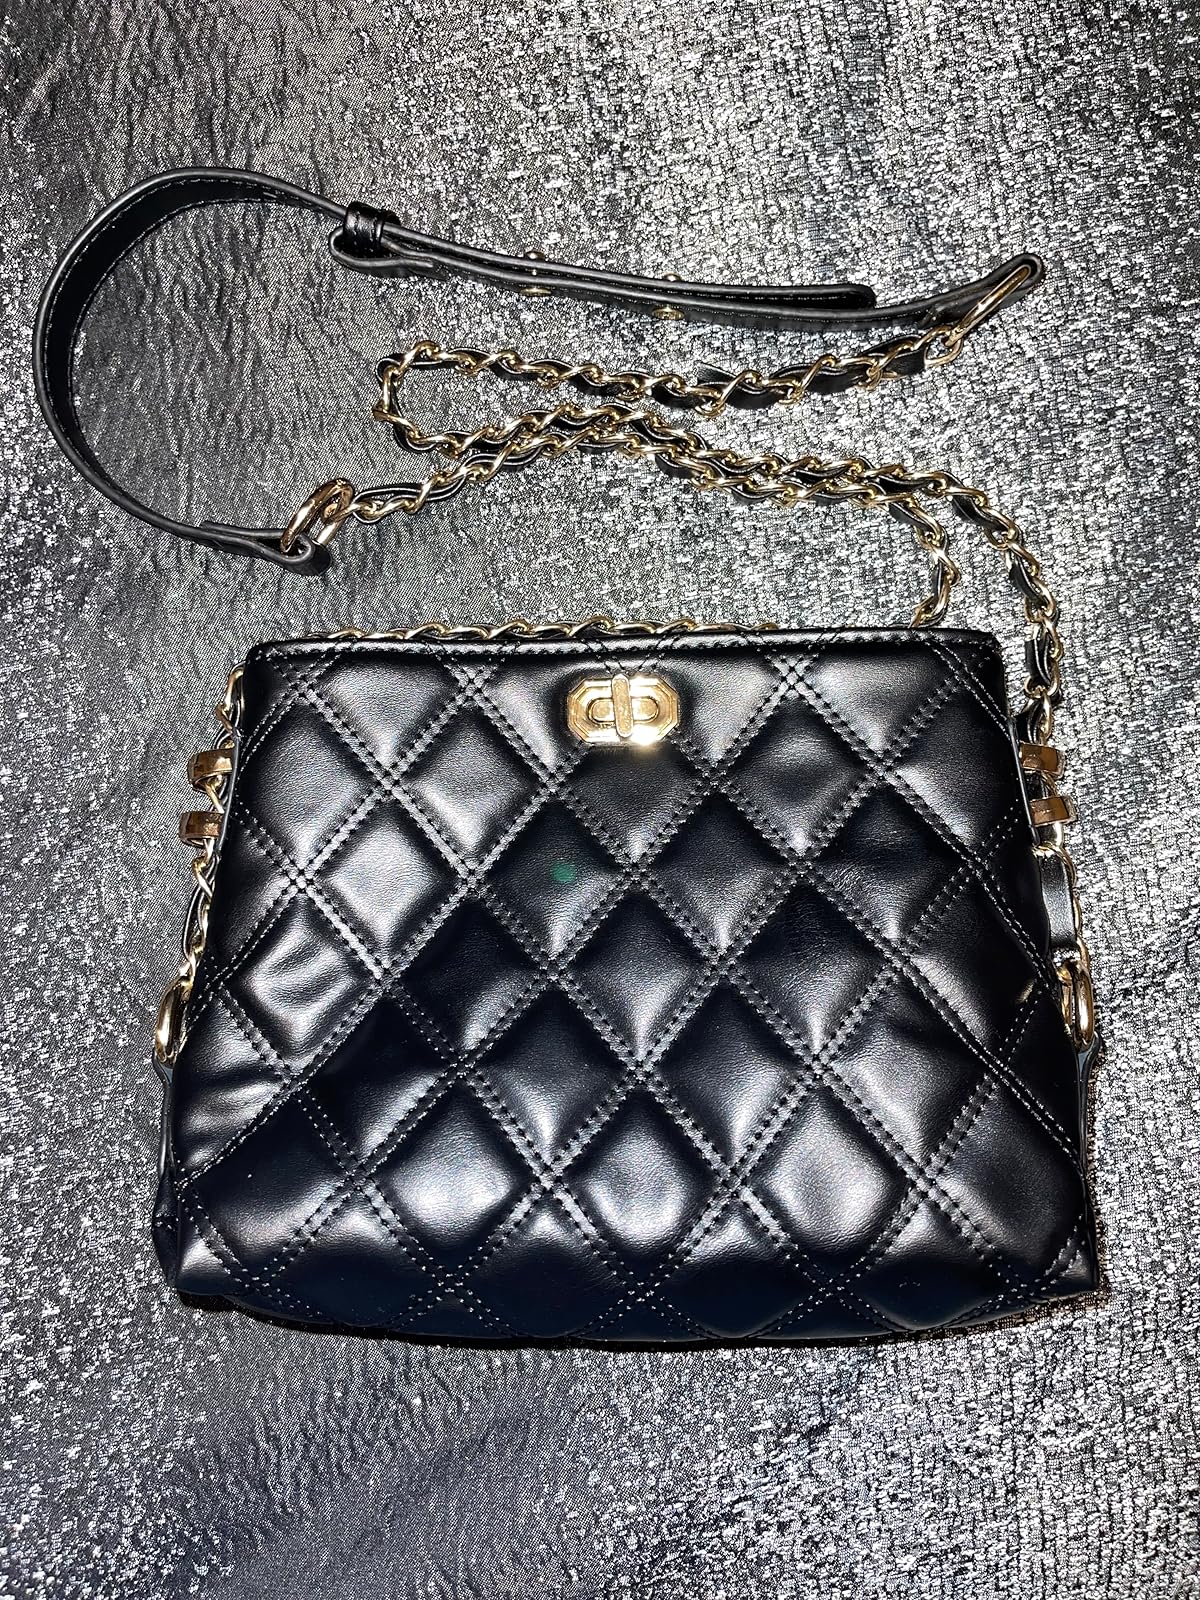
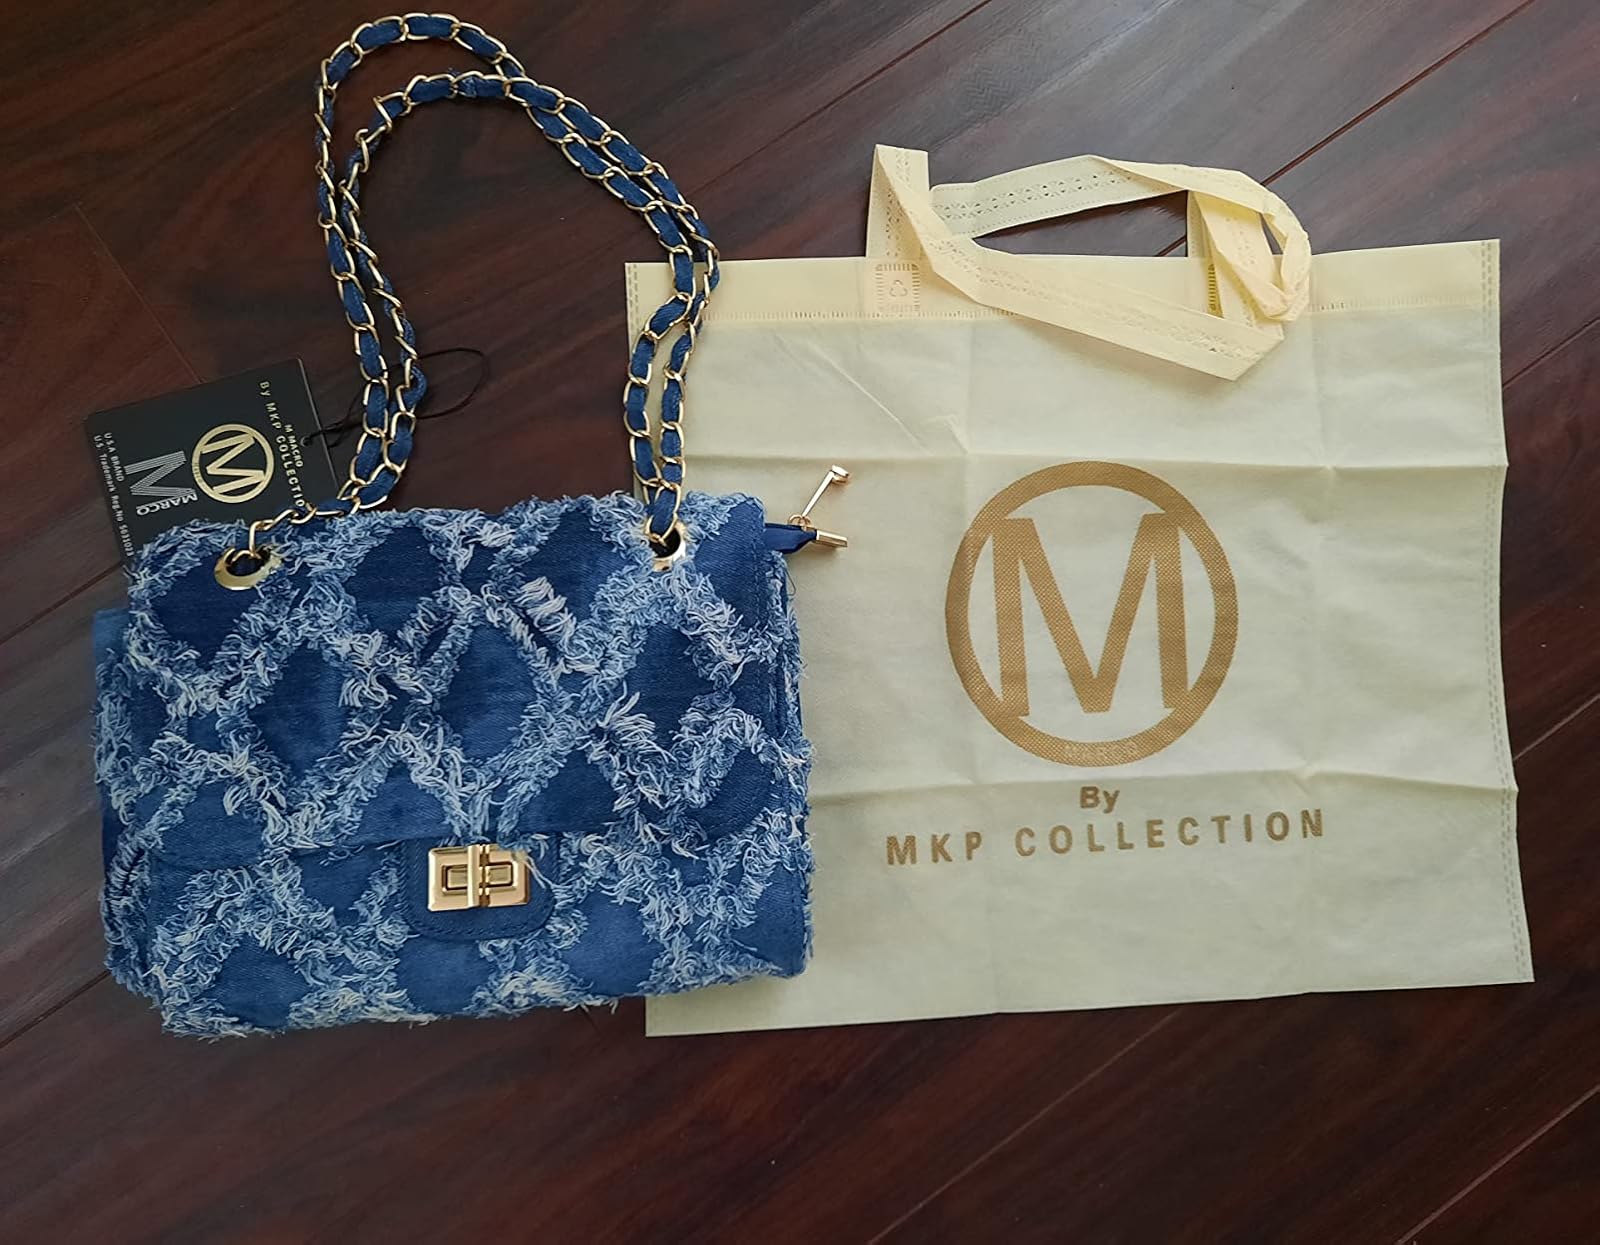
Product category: accessories_handbag
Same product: no